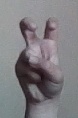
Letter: toot